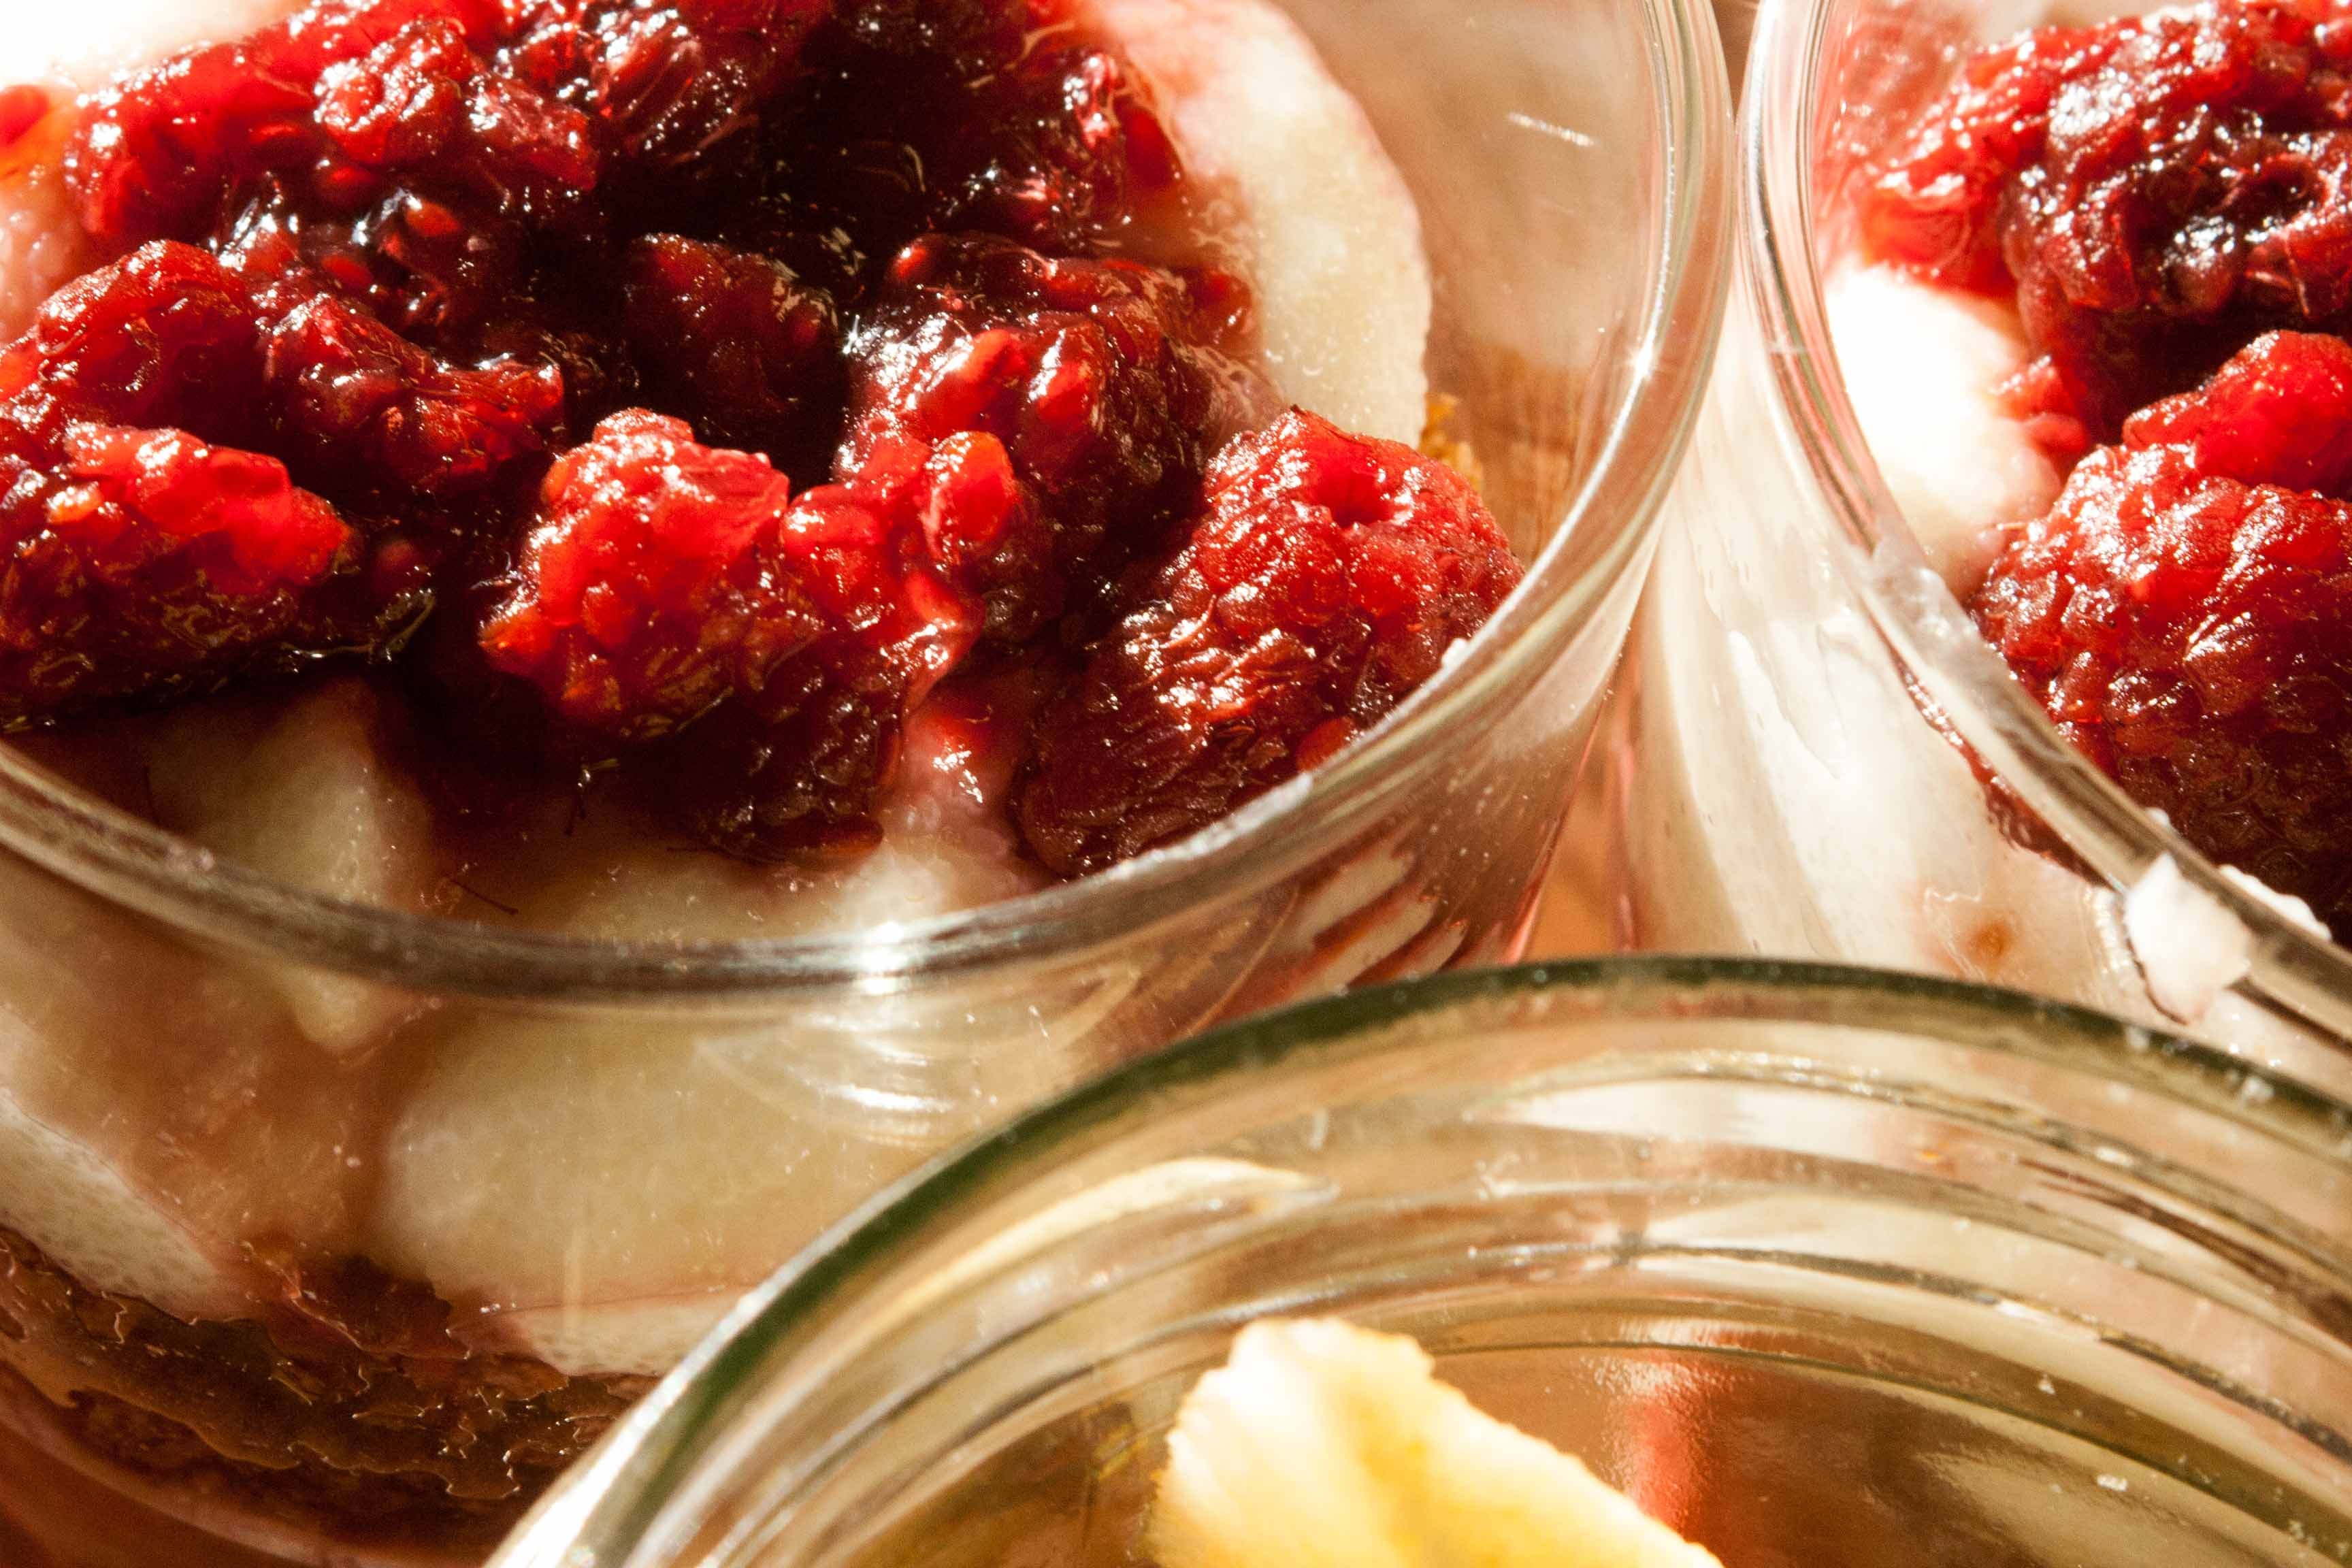
plant, fruit, berry, sweet, dish, food, red, produce, colorful, dessert, delicious, strawberry, sweet dish, cranberry, raspberries, composition, strawberries, the sweetness